Joleon Lescott

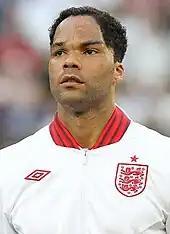
Lescott with England at UEFA Euro 2012

Lescott has represented England at under-18, under-20, under-21 and B levels. After his first season for Everton, Lescott made his England B debut against Albania at Burnley's Turf Moor on 25 May 2007, he replaced Reading's Nicky Shorey in the 74th minute.